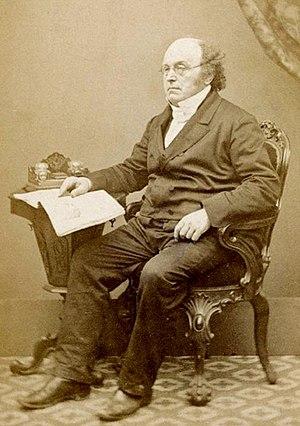
Auguste De Morgan est un mathématicien et logicien britannique, né en Inde. Il est le fondateur avec Boole de la logique moderne ; il a notamment formulé les lois de De Morgan.